Devil's torture chamber

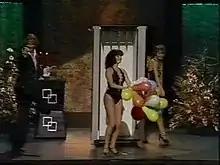
A performance of "The Devil's Torture Chamber" by magician Guy Kent on a British TV show from the 1970s

The Devil's Torture Chamber is a magic stage illusion of the classic type involving a female magician's assistant in a large box and is probably best categorised as a penetration or restoration-type illusion.